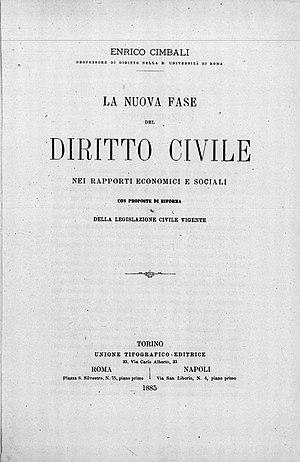
Le Codice civile de 1865 est le premier code civil du Royaume d'Italie.